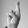
ASL letter: R